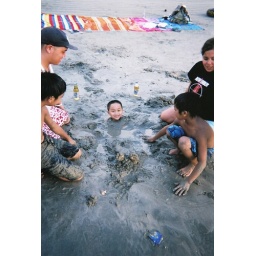
We found this boy in the sand and felt compelled to dig him out.